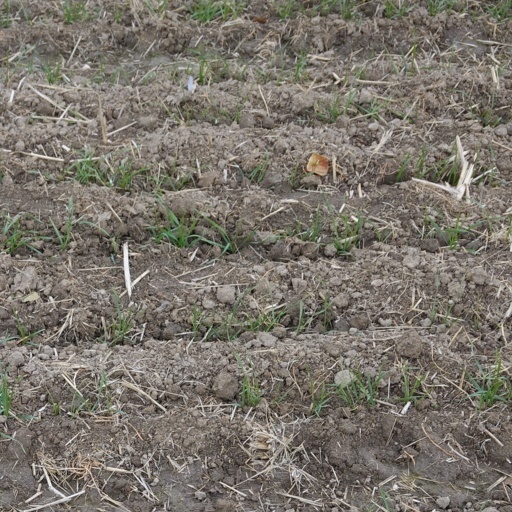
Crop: wheat